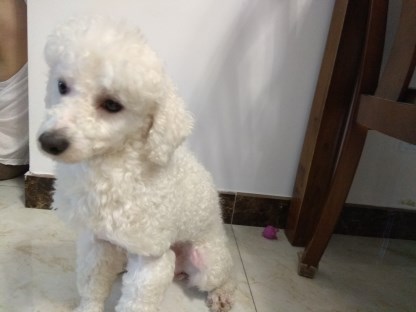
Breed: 3083-n000117-Bichon_Frise